History of video games

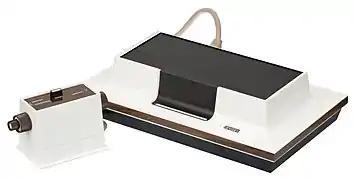
The Magnavox Odyssey, the first home console

The modern video game industry grew out of the concurrent development of the first arcade video game and the first home video game console in the early 1970s in the United States.